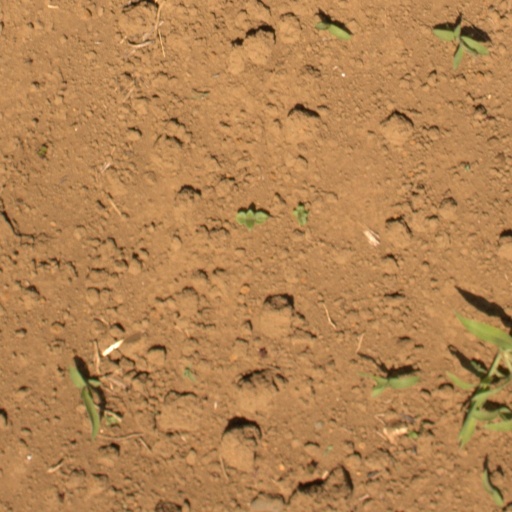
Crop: Jerusalem artichoke